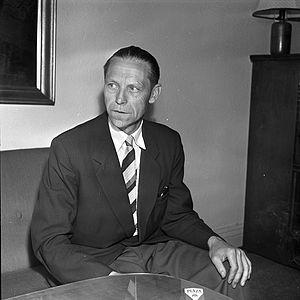
Jan-Magnus Bruheim, né le 15 février 1914 à Skjåk et mort le 10 août 1988 à Skjåk, est un poète et écrivain pour enfants norvégien.